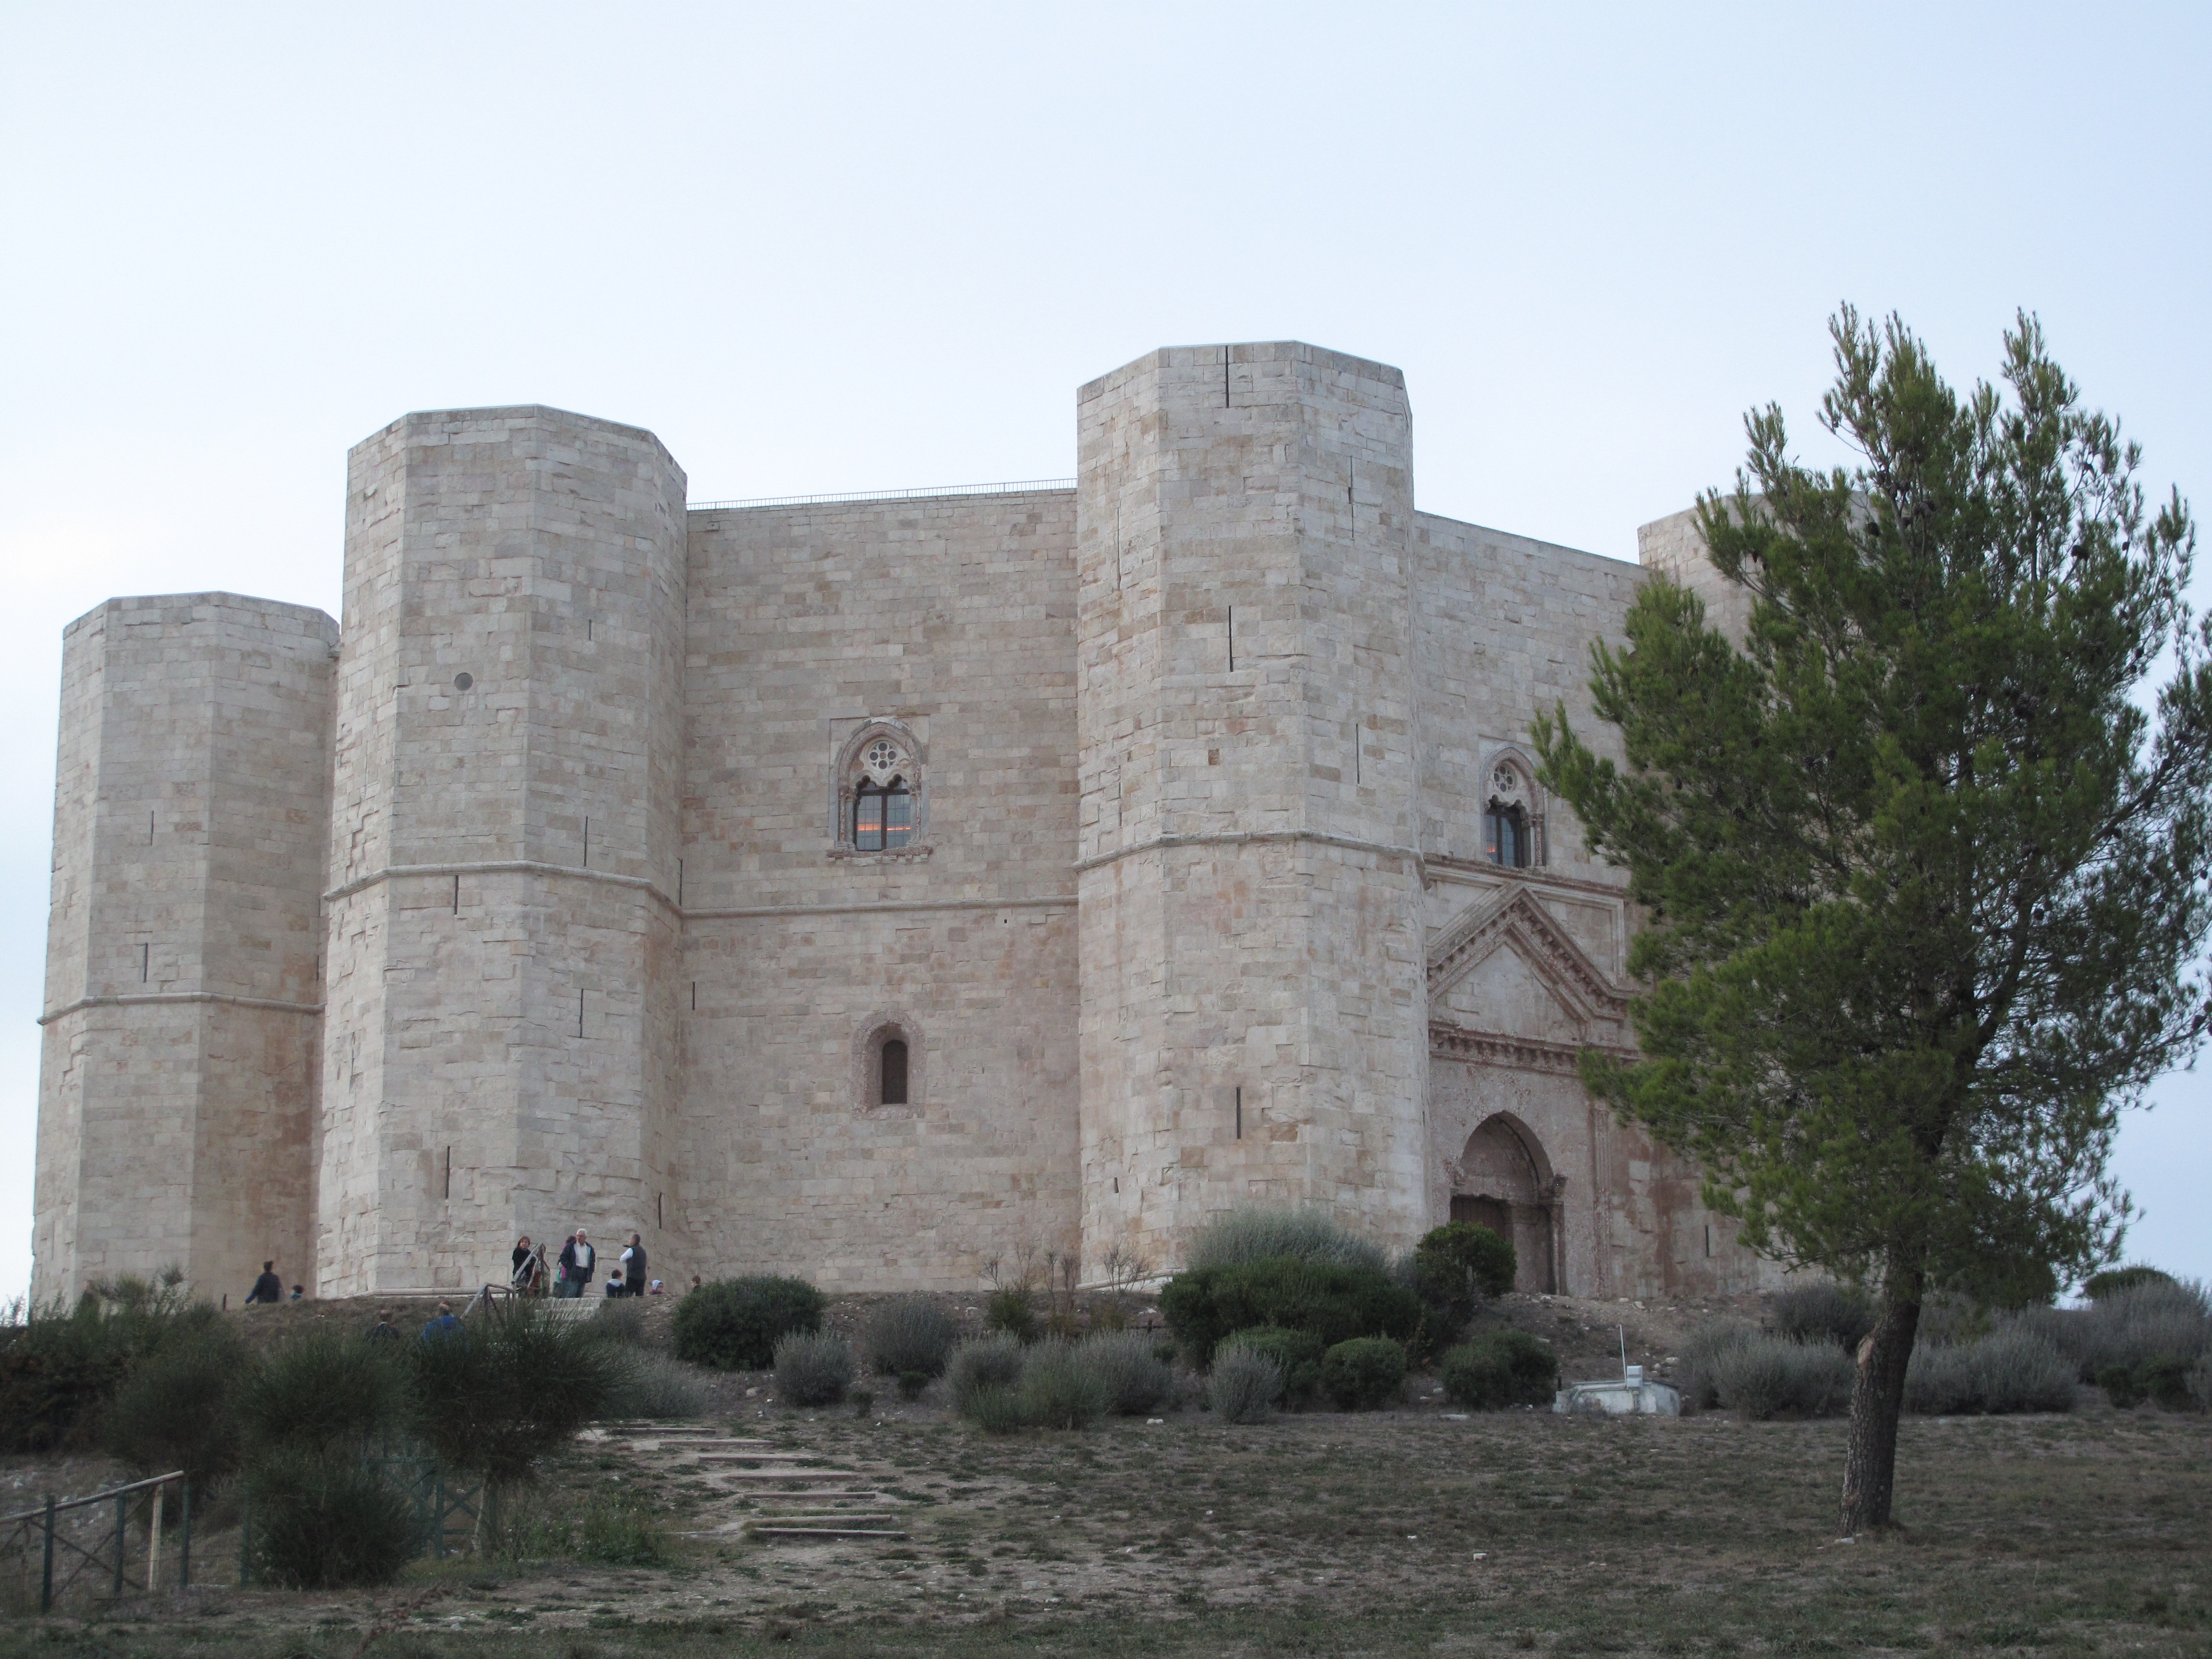
building, castle, italy, fortification, place of worship, ruins, monastery, monte, archaeological site, historic site, ancient history